Pasture beech

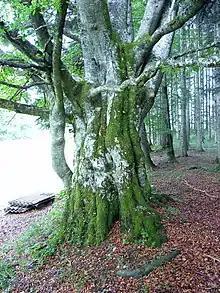
Pasture beech with 13 trunks. On closer inspection, one realizes that what, at first sight, seem to be "branches" are in reality individual trunks.

The Pasture beech is a particular species or growth habit of the beech which developed in the Black Forest, because the young trees growing on pastures or in pastoral forests were nibbled by the grazing animals, above all cows and goats, i.e. their leaves and branches were eaten and, as a consequence, they have no main trunk and grow bushy.